2021 Portland Thorns FC season

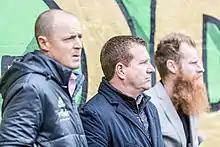
Thorns owner Merritt Paulson (left) and general manager Gavin Wilkinson (center) attend a Portland Timbers match in 2016. Paulson and Wilkinson apologized following The Athletic's report on the 2021 NWSL abuse scandal.

The Thorns released a statement the same day citing that some of the incidents occurred during Riley's two-year tenure as head coach of the Thorns in 2015 and discussing their reaction to the incidents at the time. The Thorns later claimed to have investigated the reports and allowed Riley's contact to expire as a result, but did not fire him, and later thanked Riley for his service and continued to praise his performances in the following years. Paulson also apologized for this course of action.